Lulworth Formation

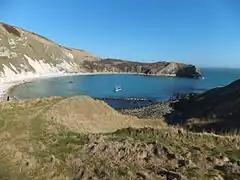
Lulworth Cove, an area where the Lulworth Formation is exposed

The Lulworth Formation is a geologic formation in England. It dates from the late Tithonian to the mid Berriasian. It is a subunit of the Purbeck Group. In Dorset, it consists of three members, which are in ascending order, the Mupe Member, the Ridgway Member, and the Warbarrow Tout Member. The Mupe Member is typically 11 to 16 m thick and largely consists of marls and micrites with interbeds of calcareous mudstone. The Ridgeway Member is about 3 to 7 m thick and consists of in its western portion carbonaceous muds, marls and micrites, in the east the muds are replaced by micritic limestone. The Warbarrow Tout Member is 17 to 39 m thick and consists of limestone at the base and micrite and mudstone for the rest of the sequence, this member is the primary source of the vertebrate fossils within the formation. Elsewhere the unit is undifferentiated.